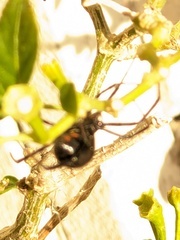
Species: Lactrodectus_hesperus